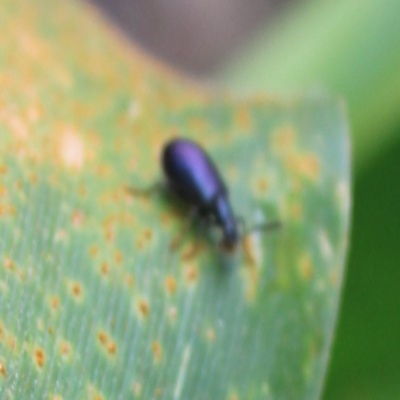
Crop: Maize
Condition: leaf beetle